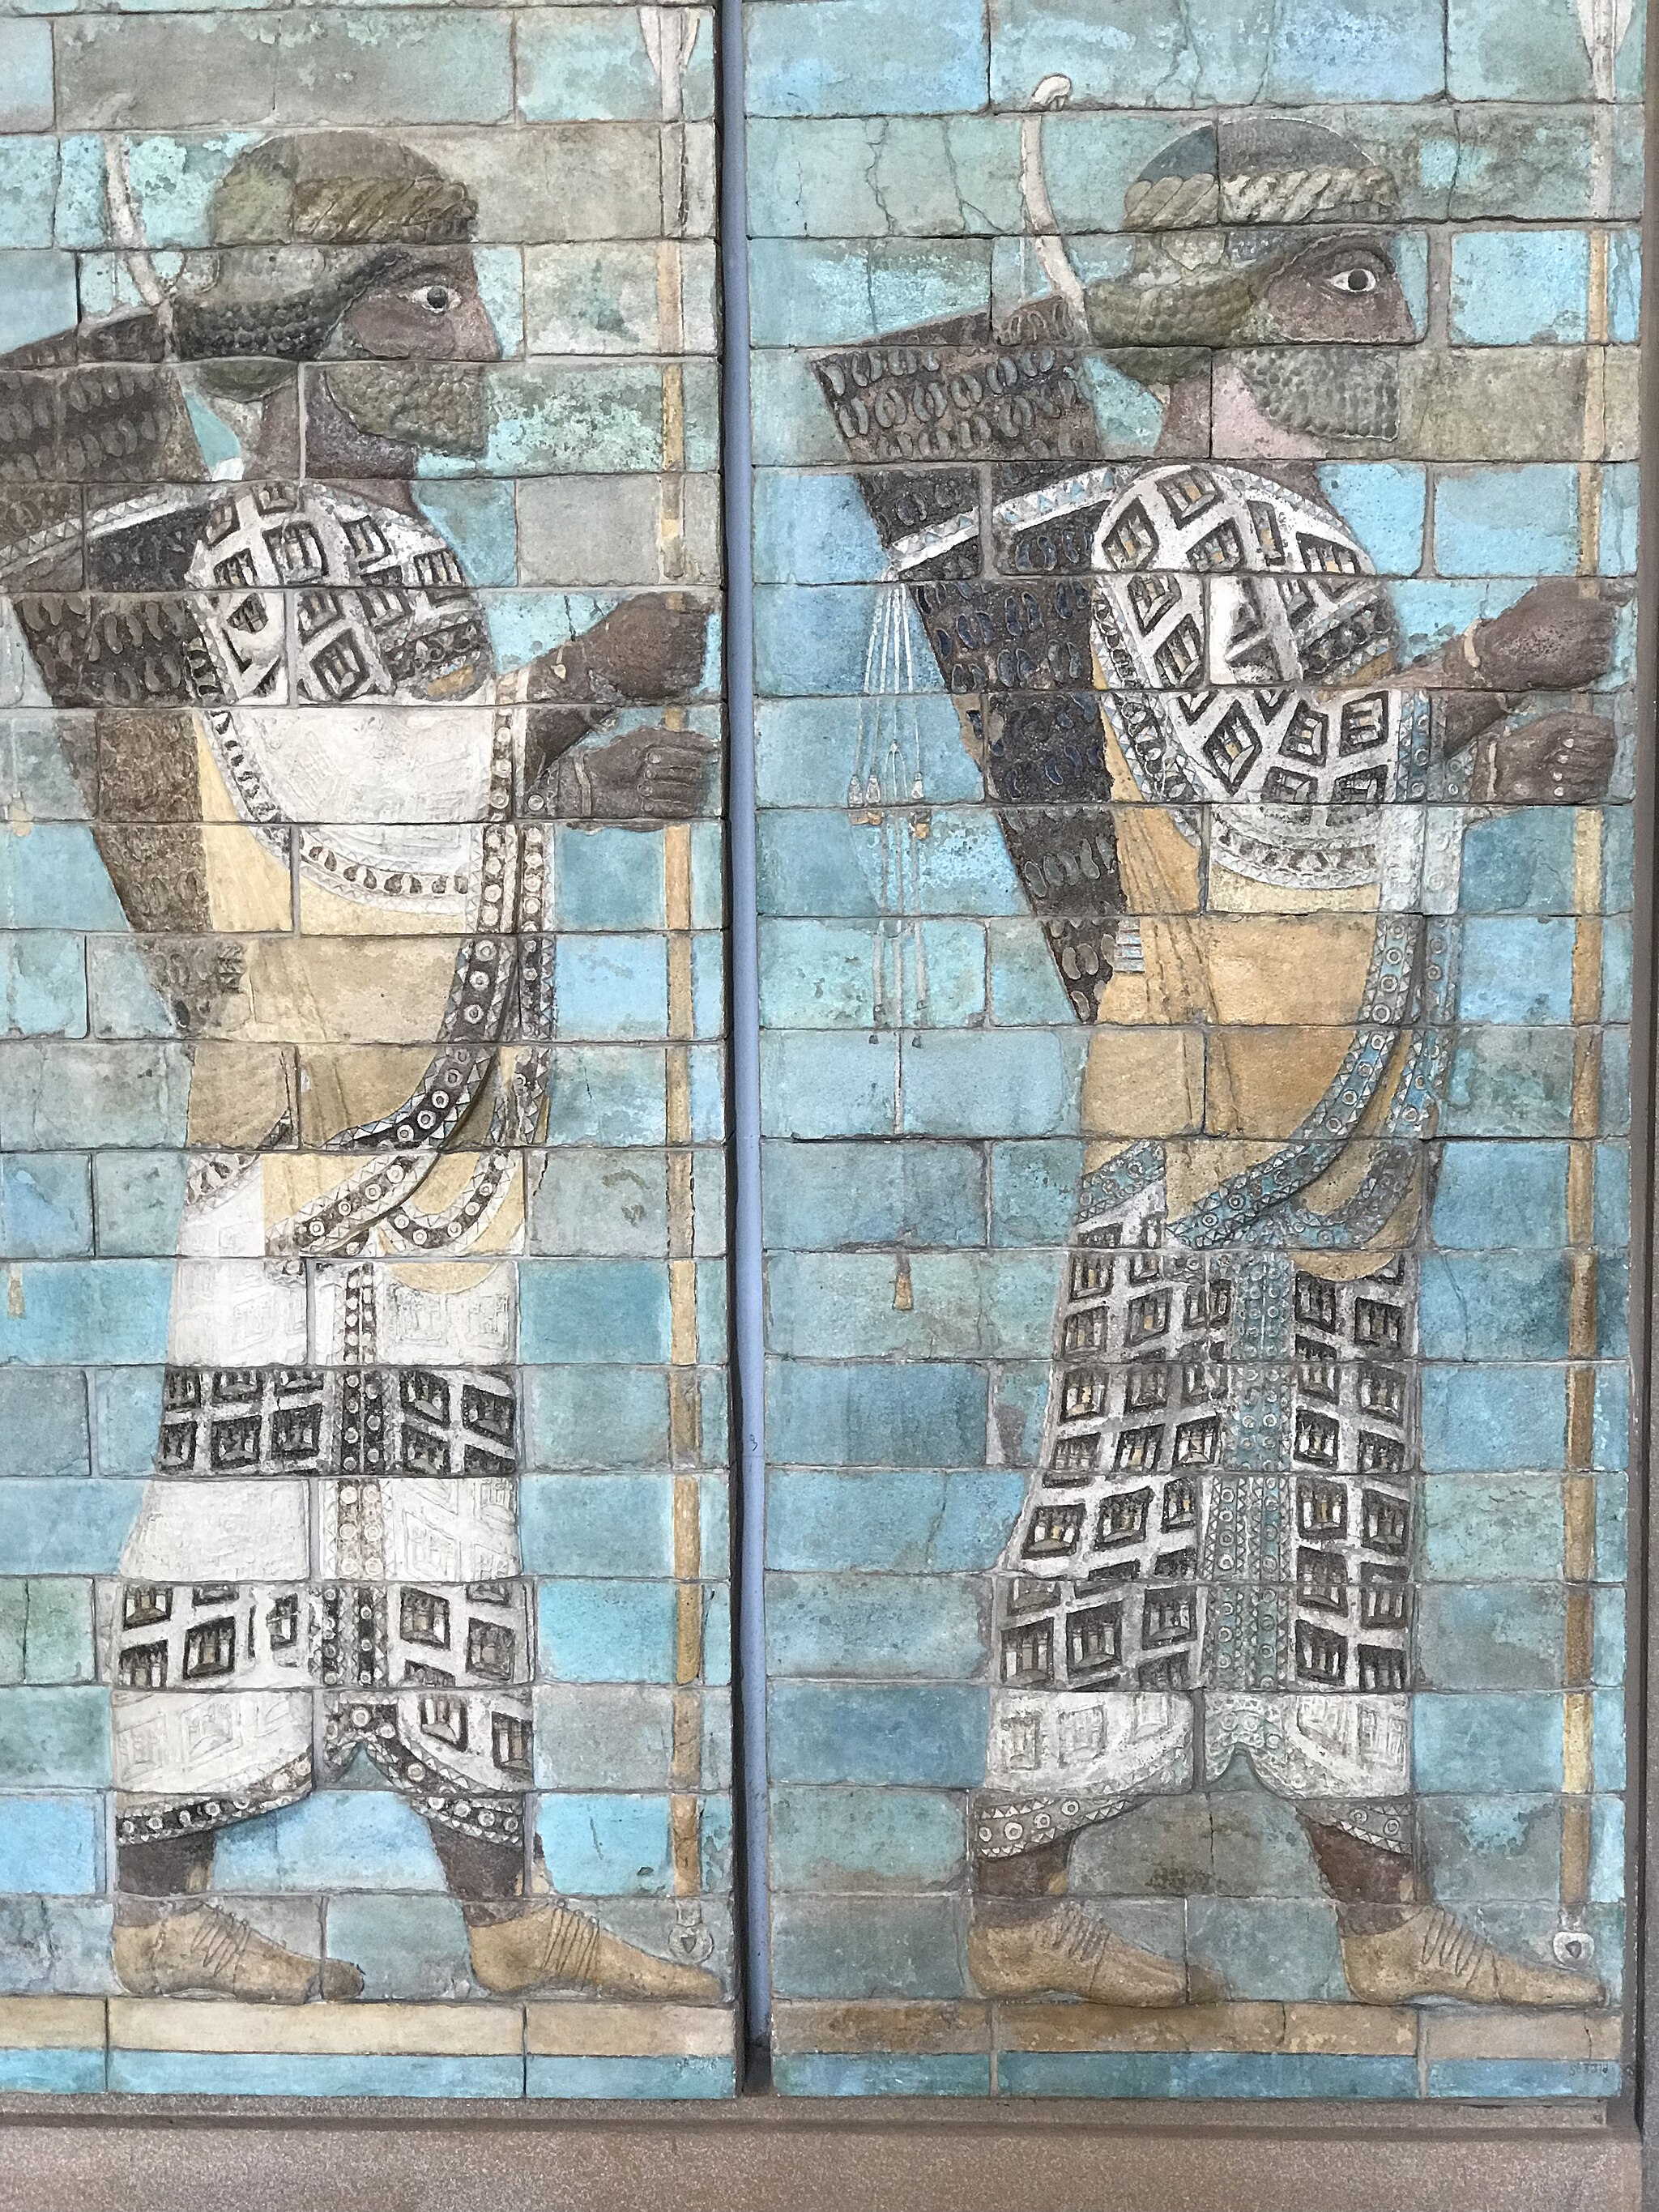
Title: کمانداران نگاهبان هخامنشی
Date: 2025-10-31
Categories: Persepolis, Creative Commons Attribution-Share Alike missing SDC copyright status, Self-published work, Creative Commons Attribution-Share Alike 4.0 missing SDC copyright license, Self-published work missing SDC copyright license, Cultural heritage monuments in Iran with known IDs, Uploaded via Campaign:wlm-ir, Files with coordinates missing SDC location of creation, Images from Wiki Loves Monuments in Marvdasht, Images from Wiki Loves Monuments missing SDC inception, Images from Wiki Loves Monuments missing SDC copyright license, Images from Wiki Loves Monuments missing SDC copyright status, Images from Wiki Loves Monuments missing SDC creator, Images from Wiki Loves Monuments missing SDC depicts, Images from Wiki Loves Monuments missing SDC location of creation, Images from Wiki Loves Monuments missing SDC source of file, Cultural heritage monuments in Iran missing SDC location of creation, Cultural heritage monuments in Iran missing SDC depicts, Images from Wiki Loves Monuments 2025, Images from Wiki Loves Monuments 2025 in Iran